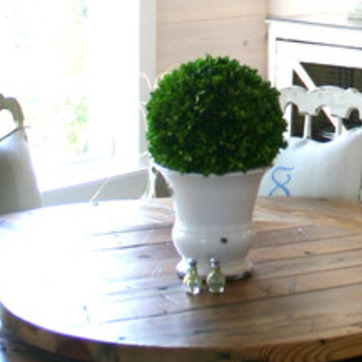
Material: ceramic